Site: brandenburg
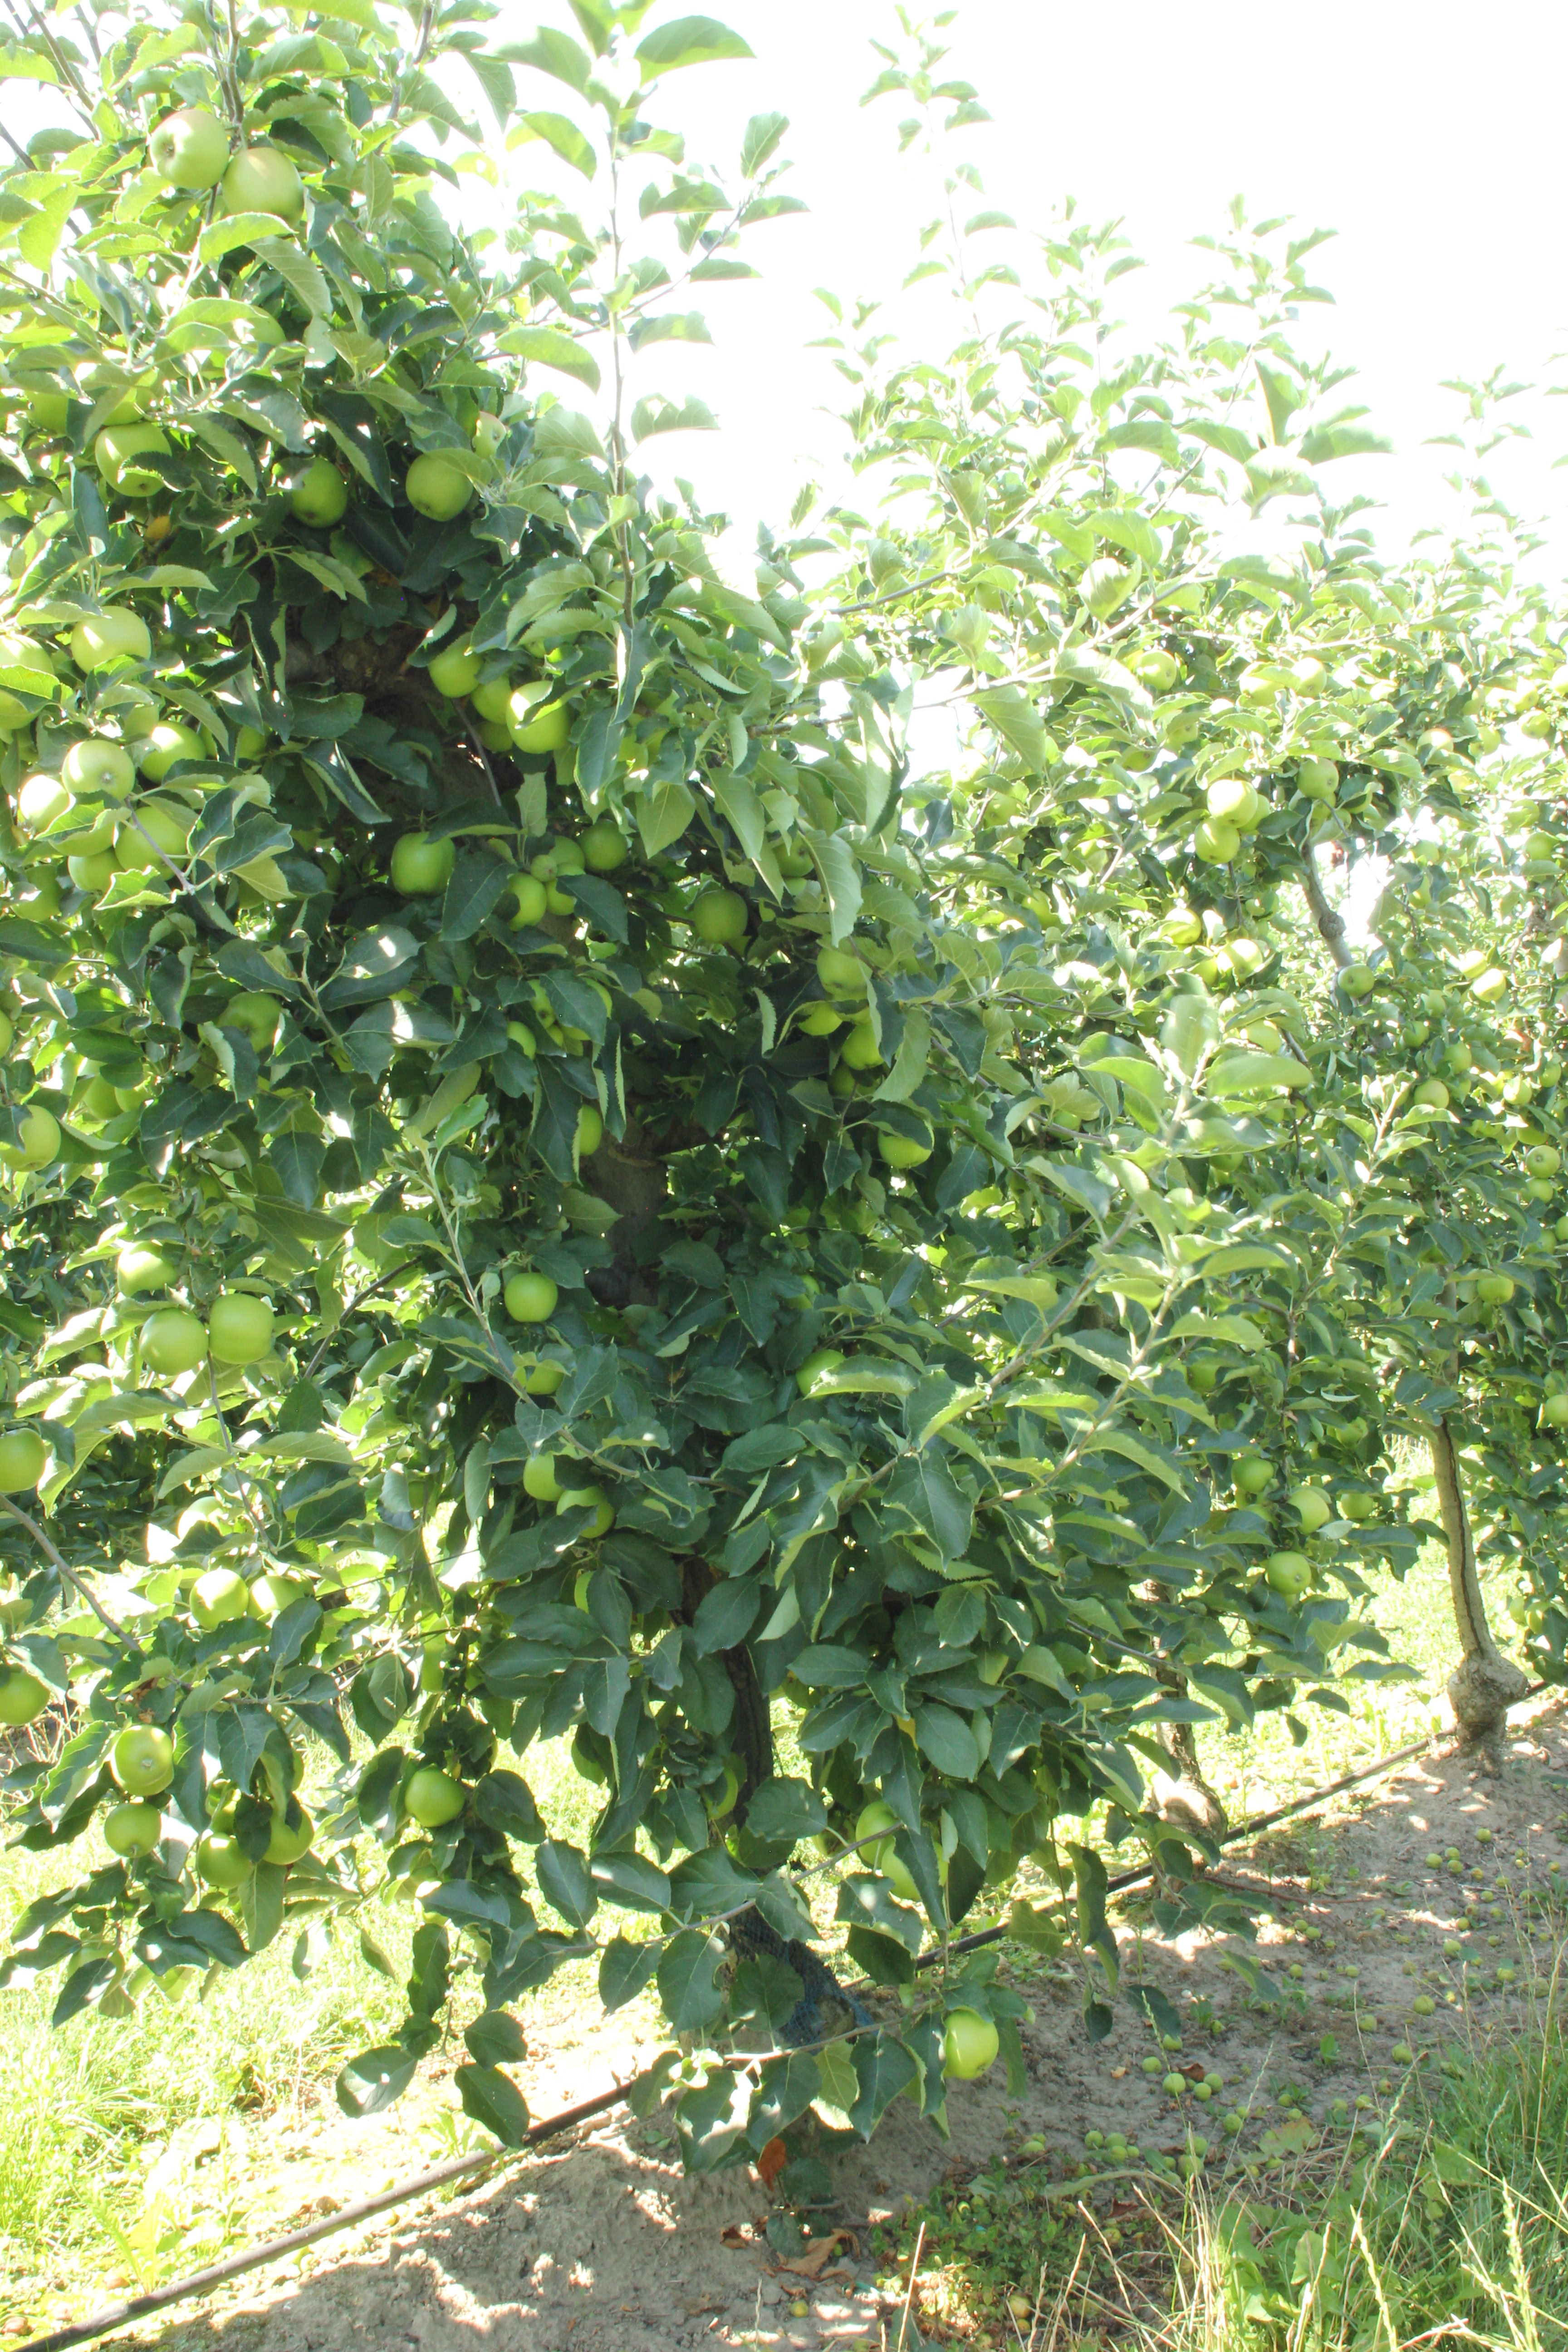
Growth stage (BBCH 77): Development of fruit